Jamie Whincup

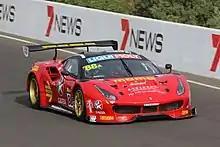
The race-winning Ferrari 488 GT3 of Whincup, Toni Vilander and Craig Lowndes at the 2017 Liqui Moly Bathurst 12 Hour

Whincup take his first win at the Ipswich SuperSprint drought by taking the win in an action-packed opening race at Queensland Raceway after the toughest weekends he's had with Triple Eight. On Race 24 at Pukekohe, Whincup was incorrectly picked up by the Safety Car despite being further back in the field due to having already taken his first compulsory pit stop, which prompted him to pass it without permission. Whincup took the chequered flag in 16th position and having dropped back to 20th immediately after serving his punishment. In November 2019, Whincup inherited the lead and won the race with Craig Lowndes, a repeat of their 2007 win together and their fifth and sixth wins of the race respectively, as Scott McLaughlin wrapped up successive championships. He won five races and finished in third position in the championship standings.